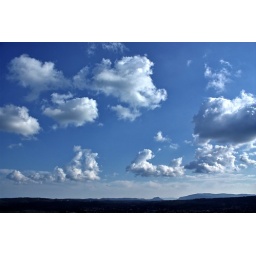
Huge white fluffy clouds hanging over Fayence.